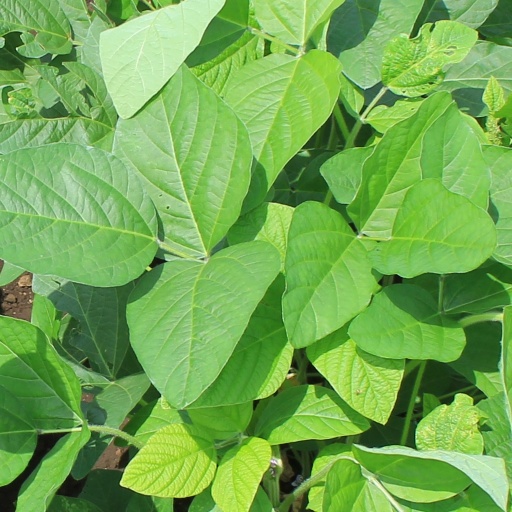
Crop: soybean